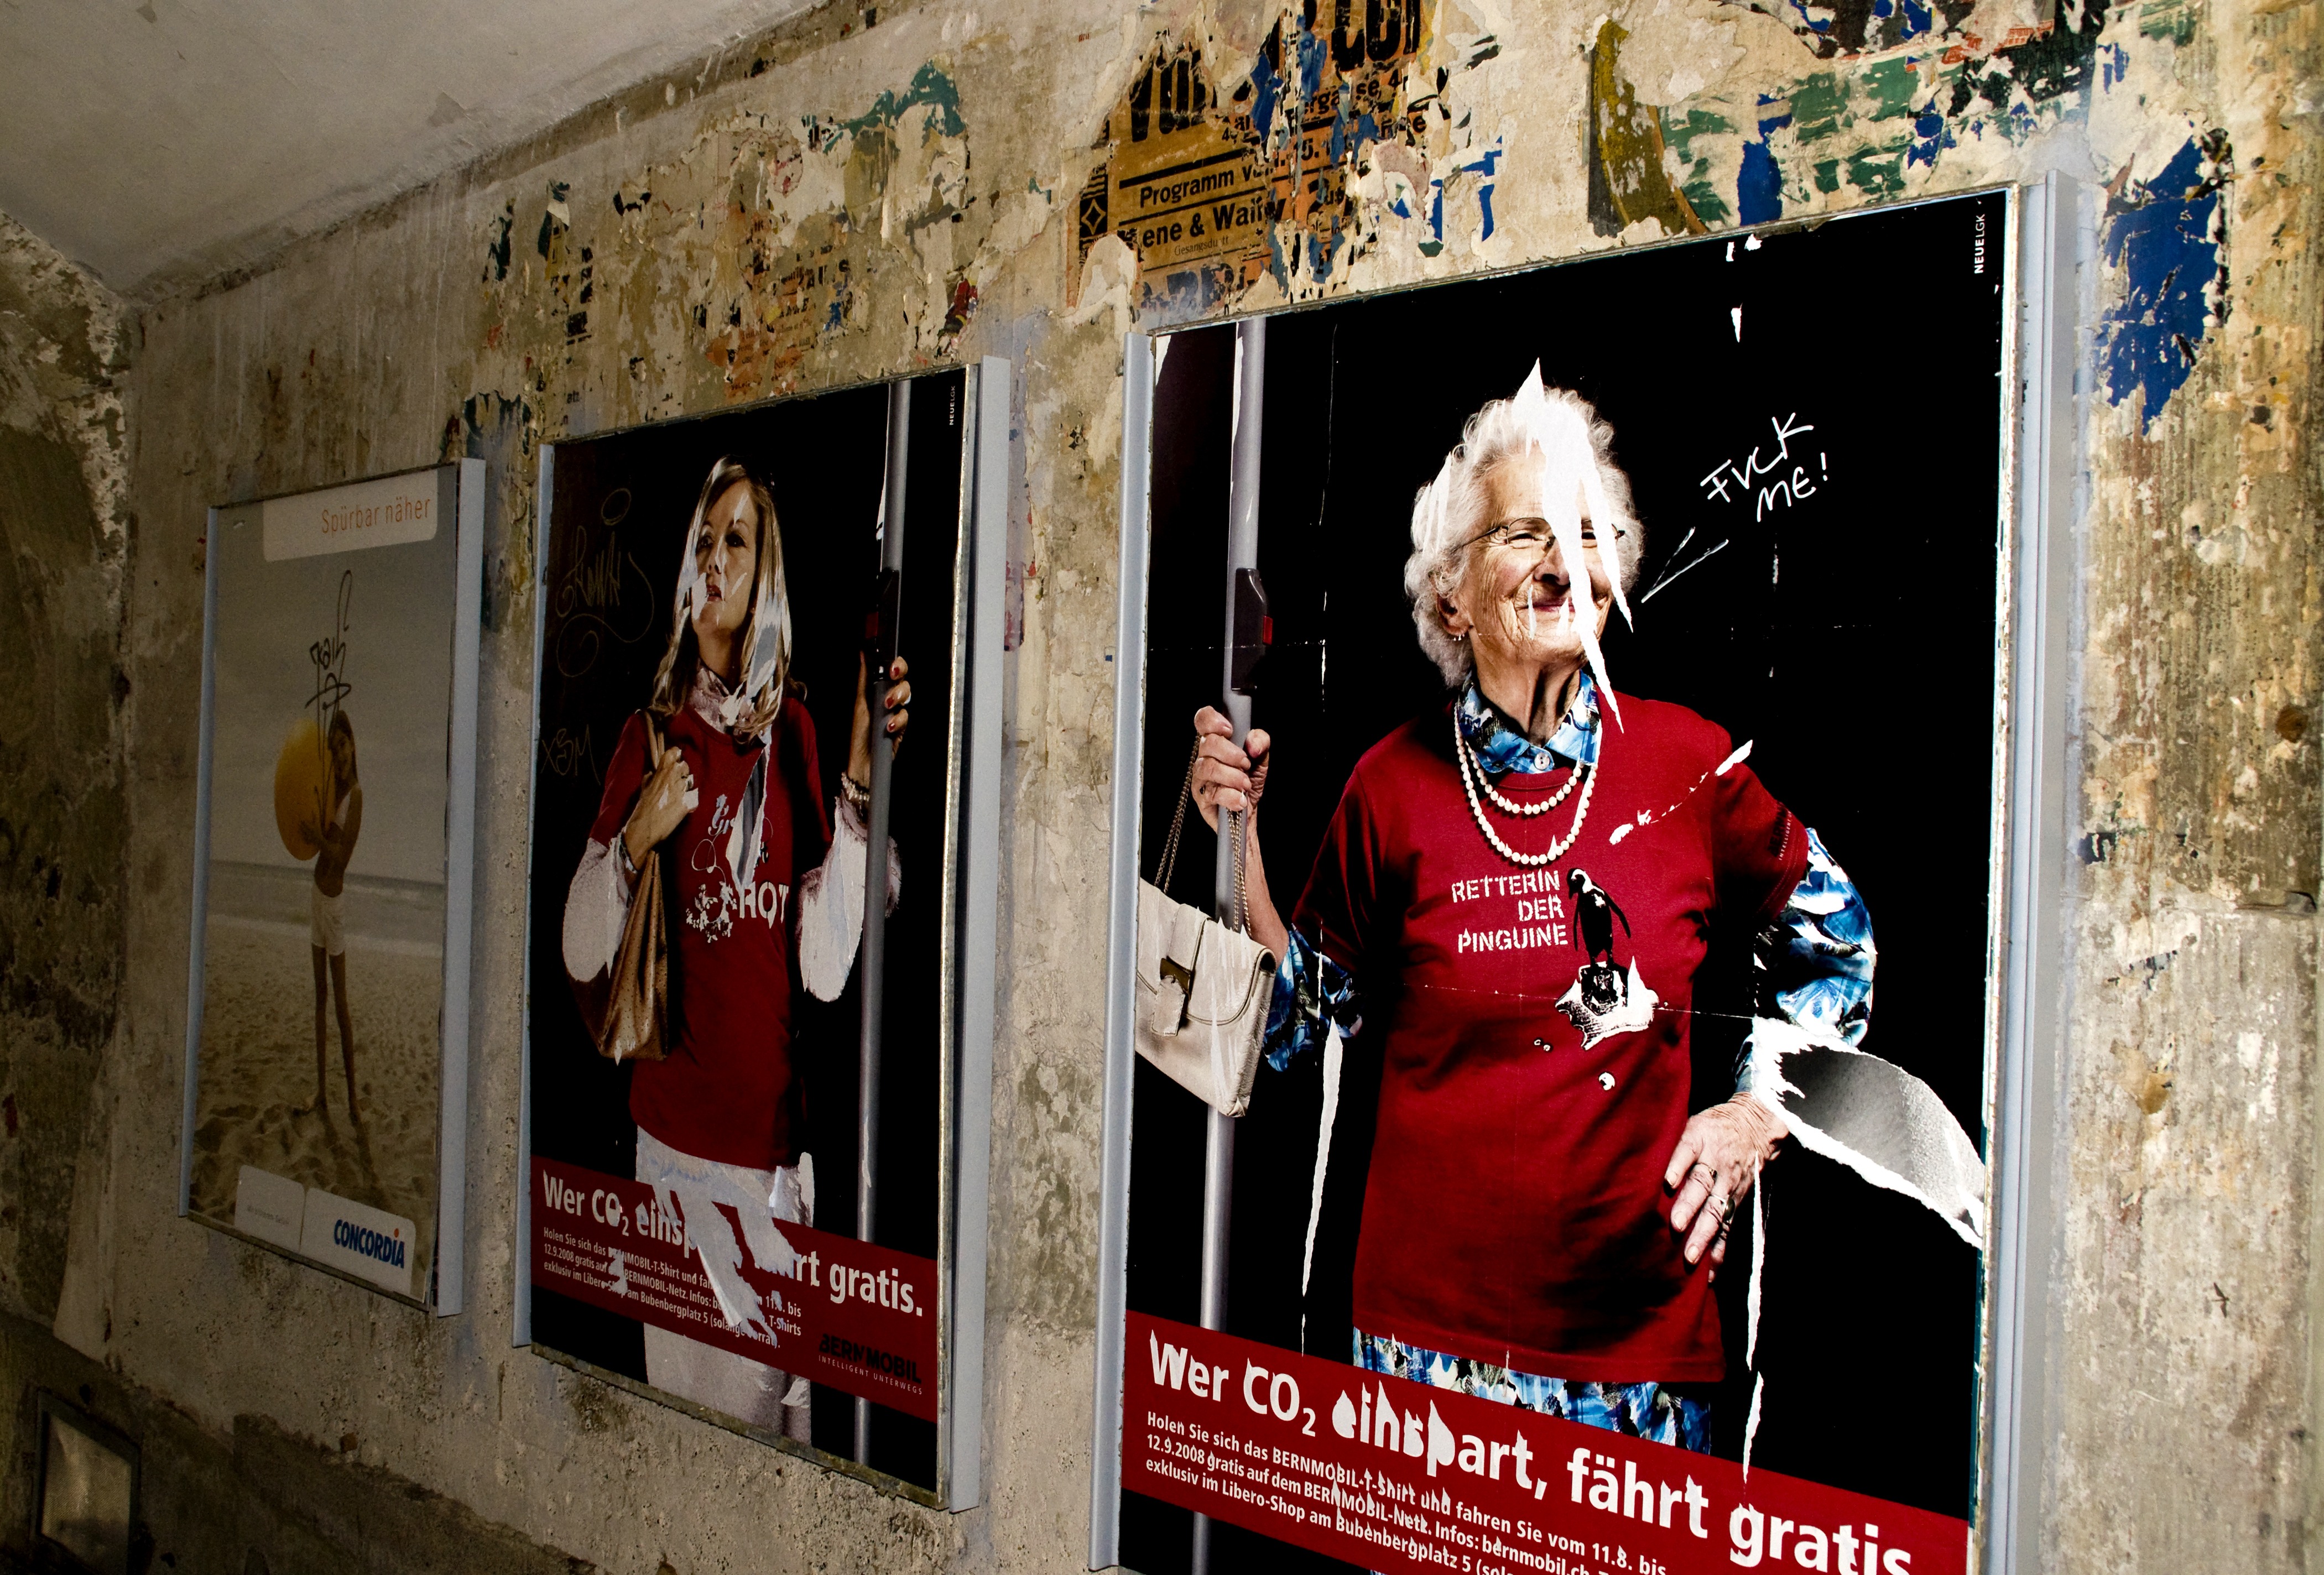
people, woman, vintage, old, wall, advertising, red, grandma, art, vandalism, posters, photograph, poster, damaged, degenerated